Adam Krikorian

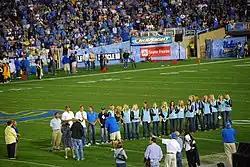
Adam Krikorian (far left) and his UCLA Women's Water Polo team honored for winning UCLA's 100th NCAA Championship, 2007.

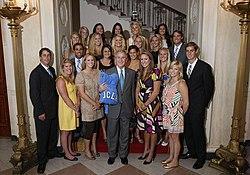
At the White House with his water polo team, June 2008

Krikorian became an assistant coach for the UCLA men's water polo team in 1996 and then also the women's water polo team in 1997. During his coaching career, his teams won 15 national championships, 11 as a head coach, three as an assistant coach and one as a player. He was awarded the 2004 national men's water polo coach of the year and the 2001, 2005, 2006 and 2007 national women's water polo coach of the year.